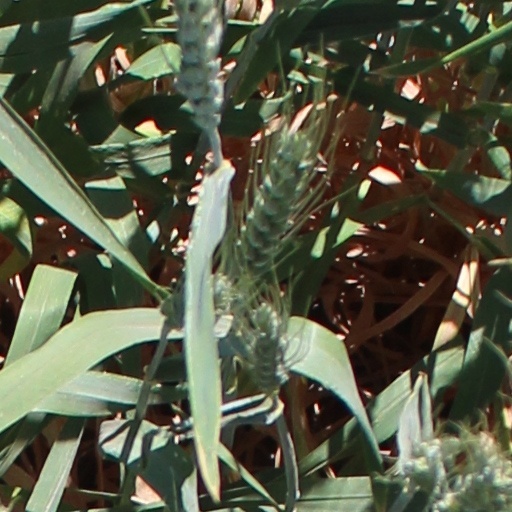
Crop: wheat